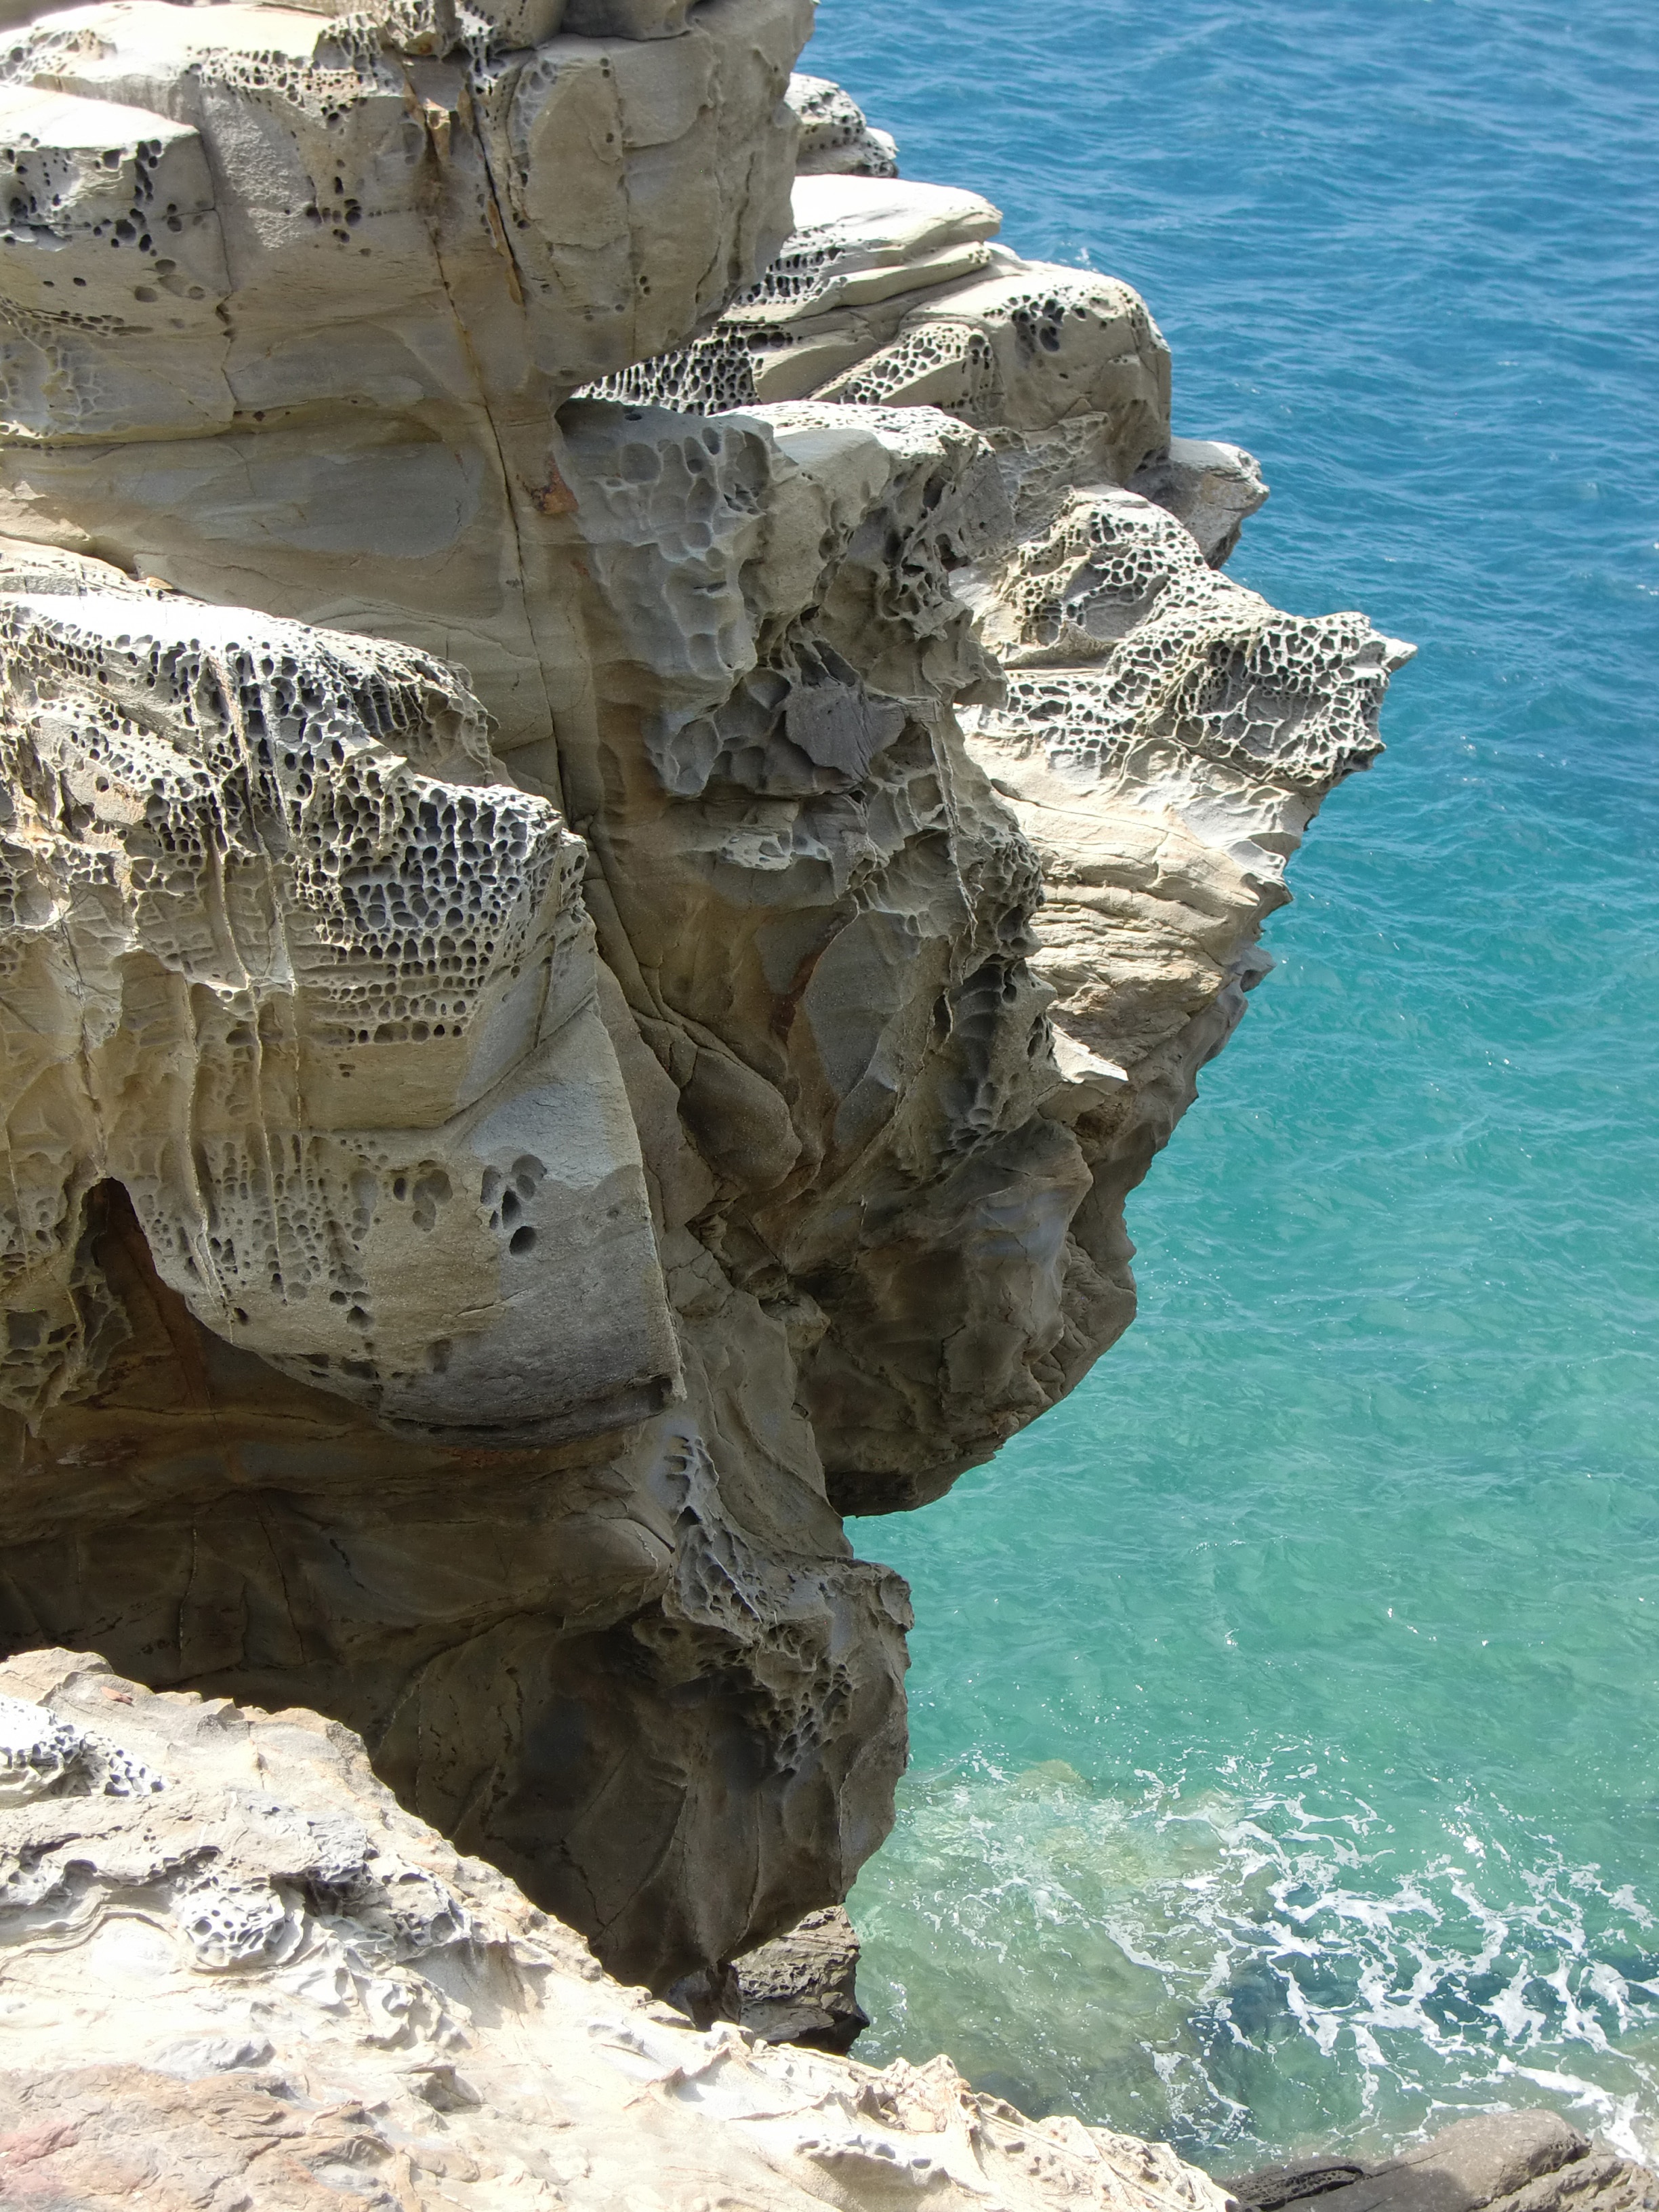
sea, coast, water, nature, rock, ocean, stone, formation, cliff, stack, terrain, material, erosion, geology, cliffs, booked, cape, landform, geographical feature